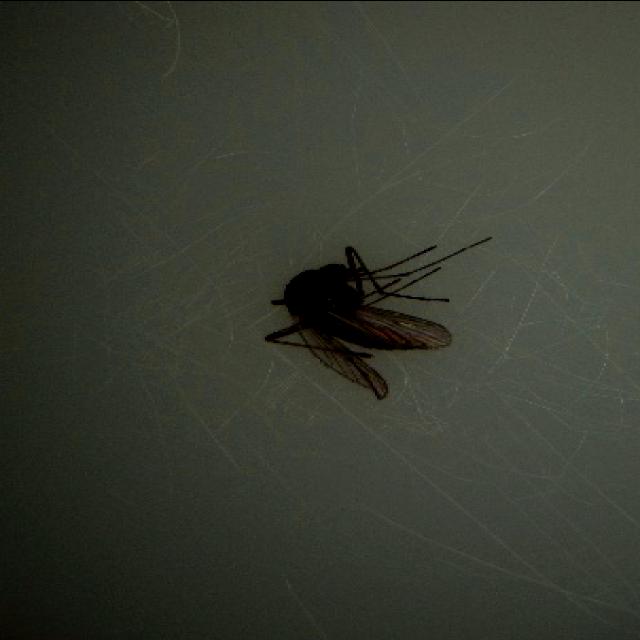
Species: aedes_vexans